Lupton family

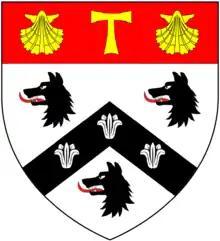
Arms of Dr. Roger Lupton (died 1540): "Argent, on a chevron sable between three wolf's heads and necks erased sable three lilies of the field on a chief gules a Tau cross between two escallops or". Arms granted by Henry VII.

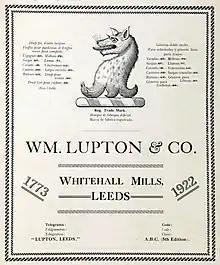
Lupton crest displayed in 1922, recorded by Sir Bernard Burke in 1844 as a "Wolf's head and neck erased sable" from the arms granted to ancestor Roger Lupton by Henry VII

The Lupton family in Yorkshire achieved prominence in ecclesiastical and academic circles in England in the Tudor era through the fame of Roger Lupton, provost of Eton College and chaplain to Henry VII and Henry VIII. By the Georgian era, the family was established as merchants and ministers in Leeds. Described in the city's archives as "landed gentry, a political and business dynasty", they had become successful woollen cloth merchants and manufacturers who flourished during the Industrial Revolution and traded throughout northern Europe, the Americas and Australia.